Orkin

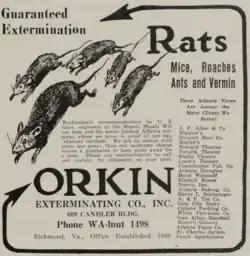
Orkin advertisement in "The City Builder", April 1926

"Orkin The Rat Man" became the Orkin Exterminating Company when it moved its headquarters to Atlanta, Georgia in January 1926 (though it would maintain the brand of "Orkin The Rat Man" in Virginia until 1956). The office opened at the 609 Candler building on January 2 with Otto Orkin as president and his nephew, Theodore Oser, as vice president of sales. By April of that year, Orkin serviced over 24 major clients in the city of Atlanta, which he listed proudly in advertisements he took out in the Atlanta Chamber of Commerce's publication, "The City Builder". In August 1926, the now-familiar red and white Orkin diamond logo began appearing on advertisements and official company letterheads to replace The Rat Man.